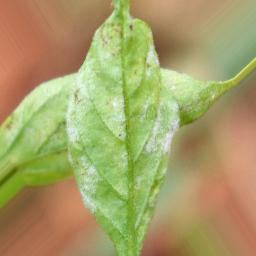
Label: powdery mildew